Padlocked

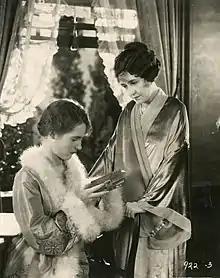
Film still of Lois Moran and Florence Turner

A surviving print of "Padlocked" is in the Národní Filmový Archiv in Czech Republic. In 2023, this sole extant print was restored by the San Francisco Silent Film Festival and screened for the first time since 1926.